European Space Agency

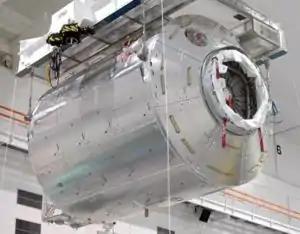
"ISS module Columbus" at Kennedy Space Center's Space Station Processing Facility

With regard to the International Space Station (ISS), the ESA is not represented by all of its member states: 11 of the 22 ESA member states currently participate in the project: Belgium, Denmark, France, Germany, Italy, Netherlands, Norway, Spain, Sweden, Switzerland and United Kingdom. Austria, Finland and Ireland chose not to participate, because of lack of interest or concerns about the expense of the project. Portugal, Luxembourg, Greece, the Czech Republic, Romania, Poland, Estonia and Hungary joined ESA after the agreement had been signed.